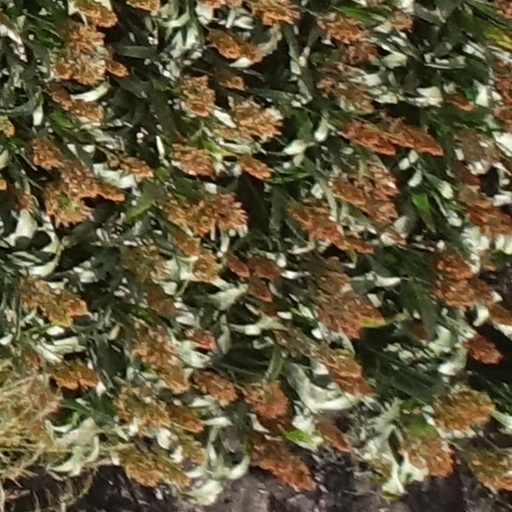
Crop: sorghum